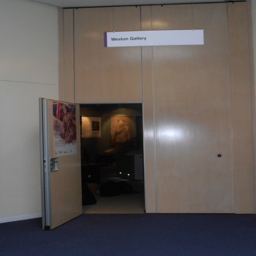
today is the first workshop : opening up the archives